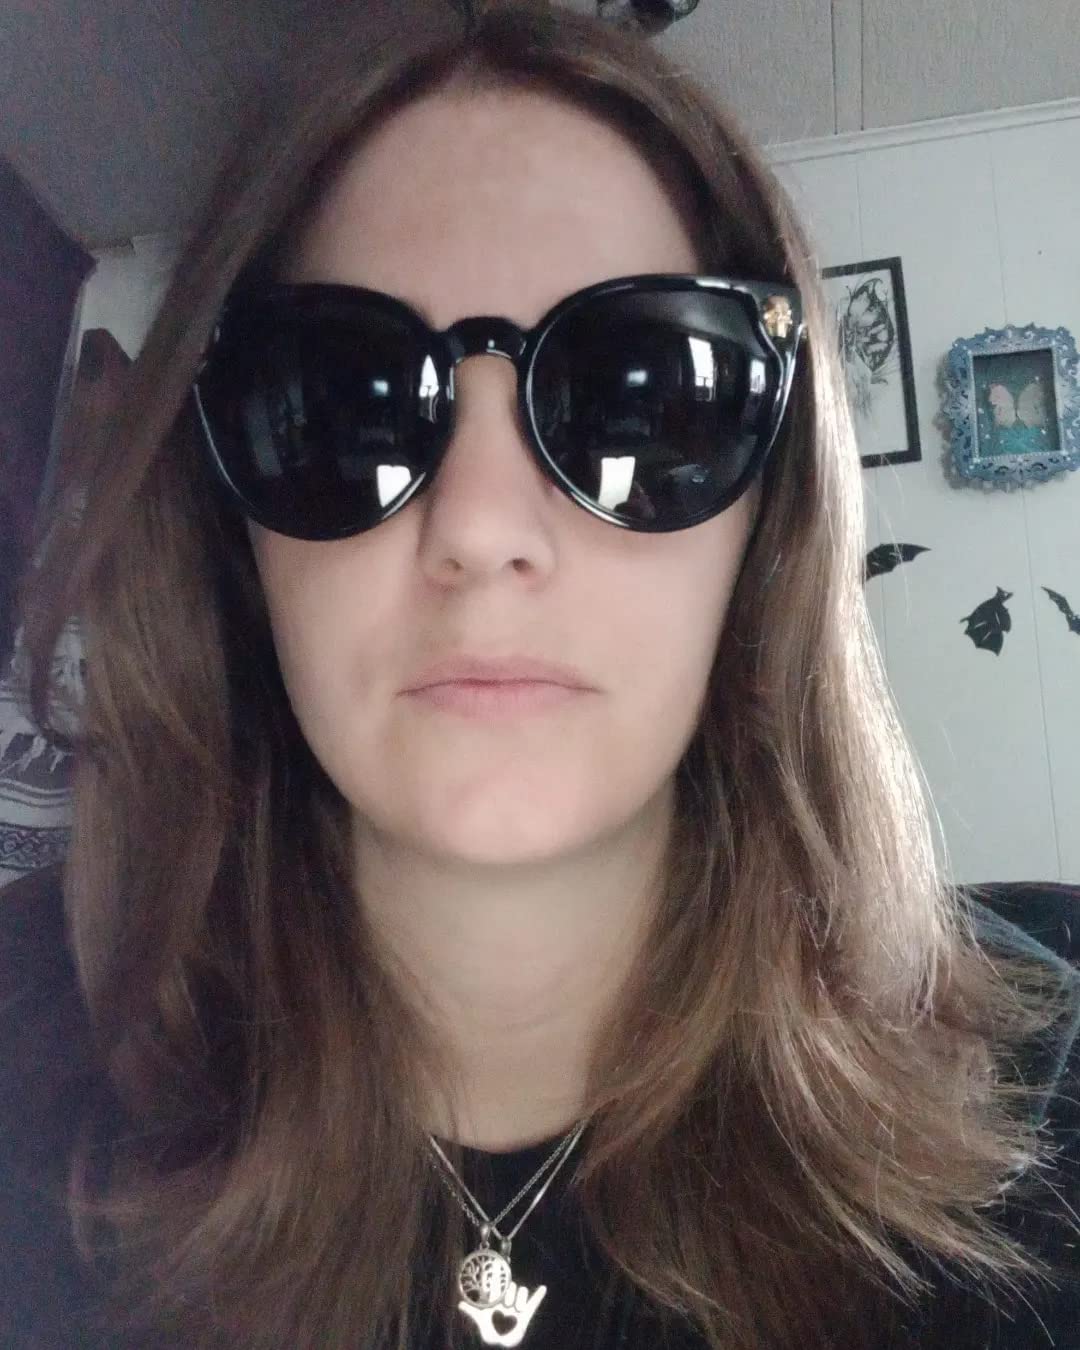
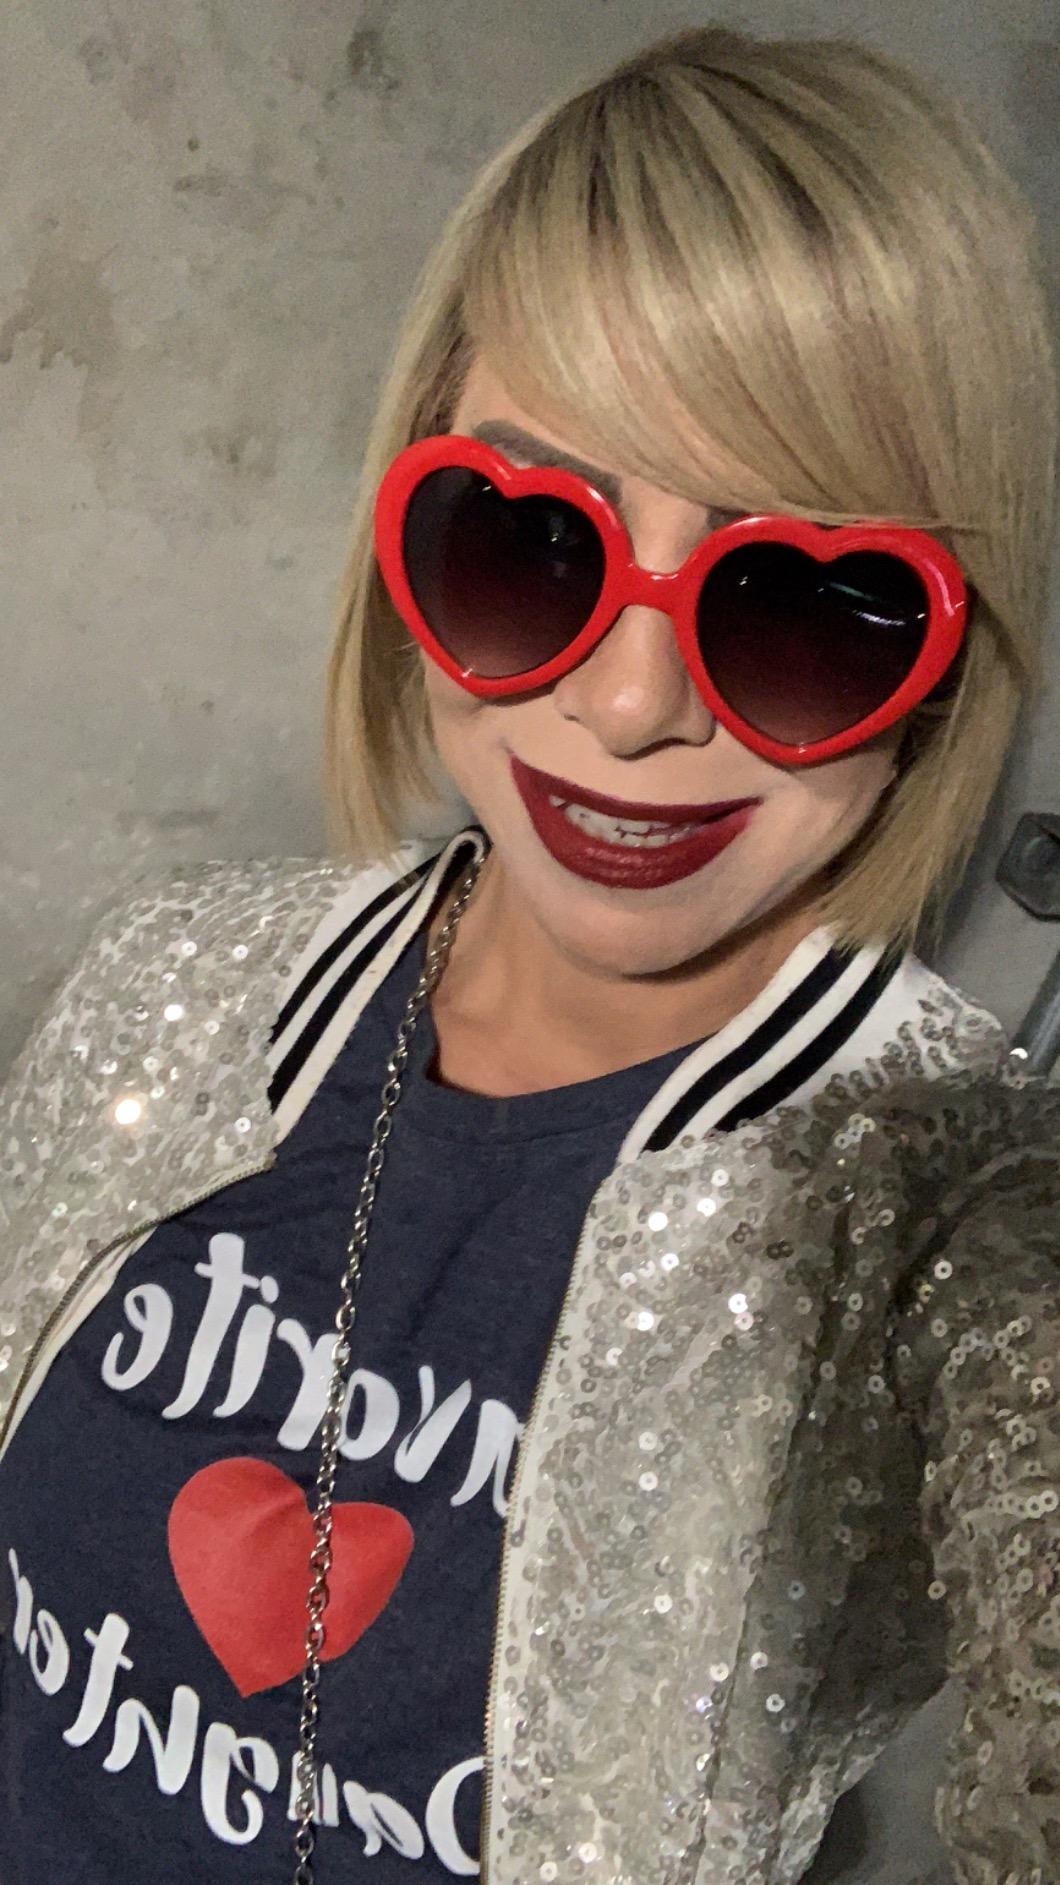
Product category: accessories_sunglasses
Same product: no